Fouetté (film)

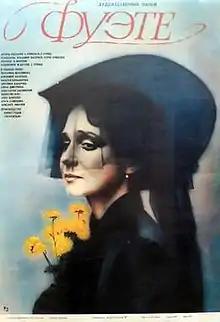

Fouetté is a musical feature film in the genre of drama of Russian film director Boris Yermolayev and director-choreographer Vladimir Vasiliev, released in 1986.